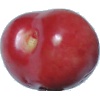
Label: Cherry 2